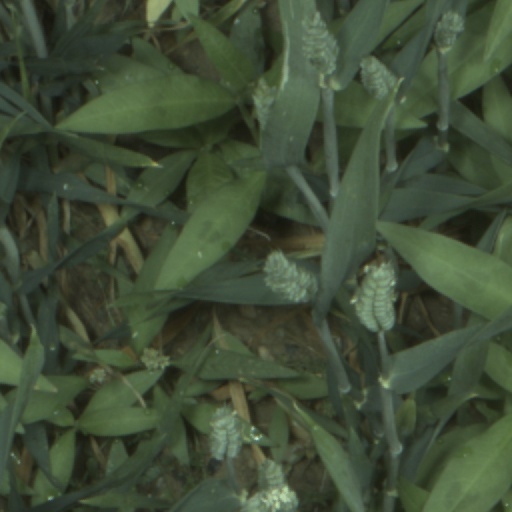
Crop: wheat